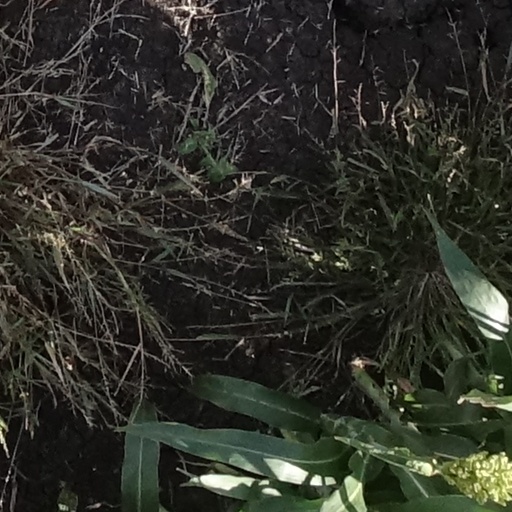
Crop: sorghum